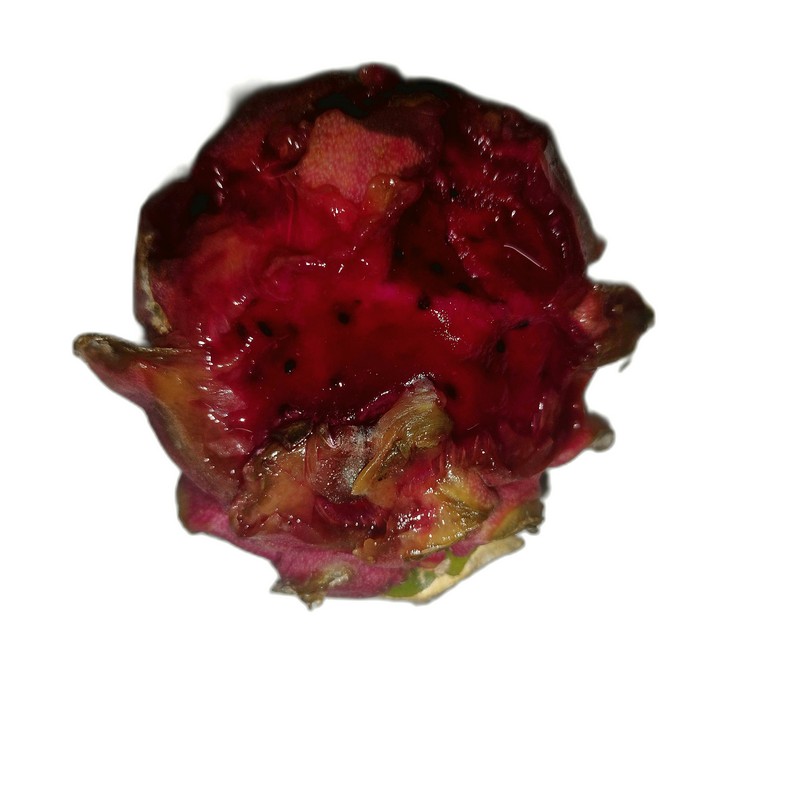
Label: Defect Dragon Fruit